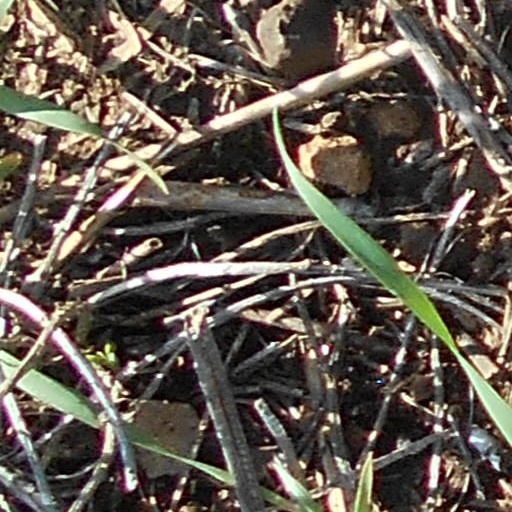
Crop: wheat